History of Győri ETO FC

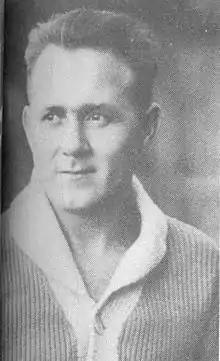
Rudolf Jeny managing Győr in the 1955 season of the Hungarian League

Győr first reached the Hungarian First Division in 1937, however their stay was brief. They were relegated straight back to the second division after finishing in 13th out of 14 teams in the 1937–38 season. In 1946 the club again reached the first division and this time they played 10 consecutive seasons in the top flight, until in 1955 they were relegated again. They again spent one season in the first league in 1958. After their next comeback in 1960, they played 55 years in the top flight, until they were relegated to the Nemzeti Bajnokság III at the end of the 2014–15 season.